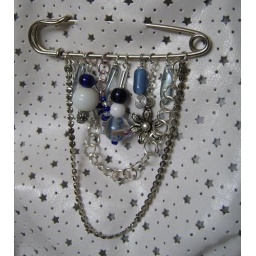
Kilt pin brooch in silver, blue and white, with glass beads and metal chains and charms.